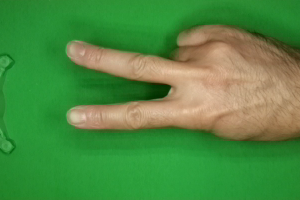
Label: scissors